Running Man (TV program)

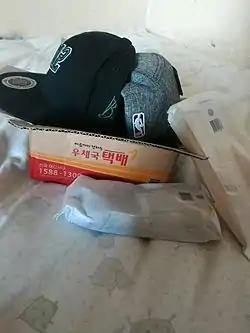
The Running Man 300th Anniversary Special hats and socks on display

The first episode of the show received mixed reviews. According to "Asiae", the show concept was promising, but the crew could not use the location to full potential, and the pace was not fast and dynamic enough.